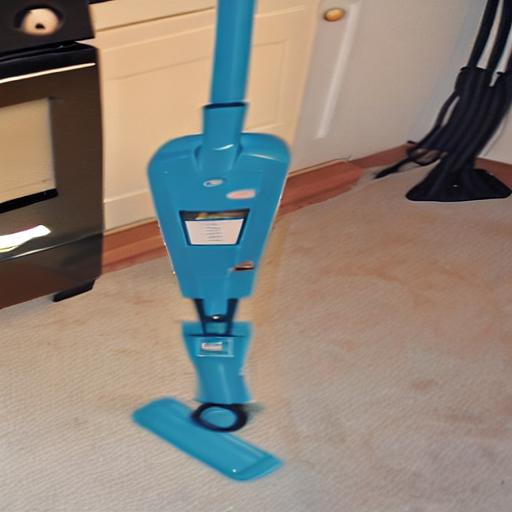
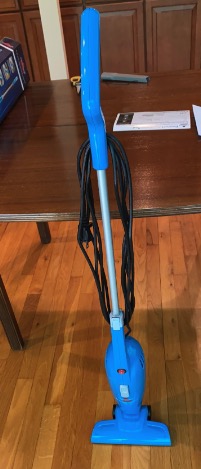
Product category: items_vacuum
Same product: no